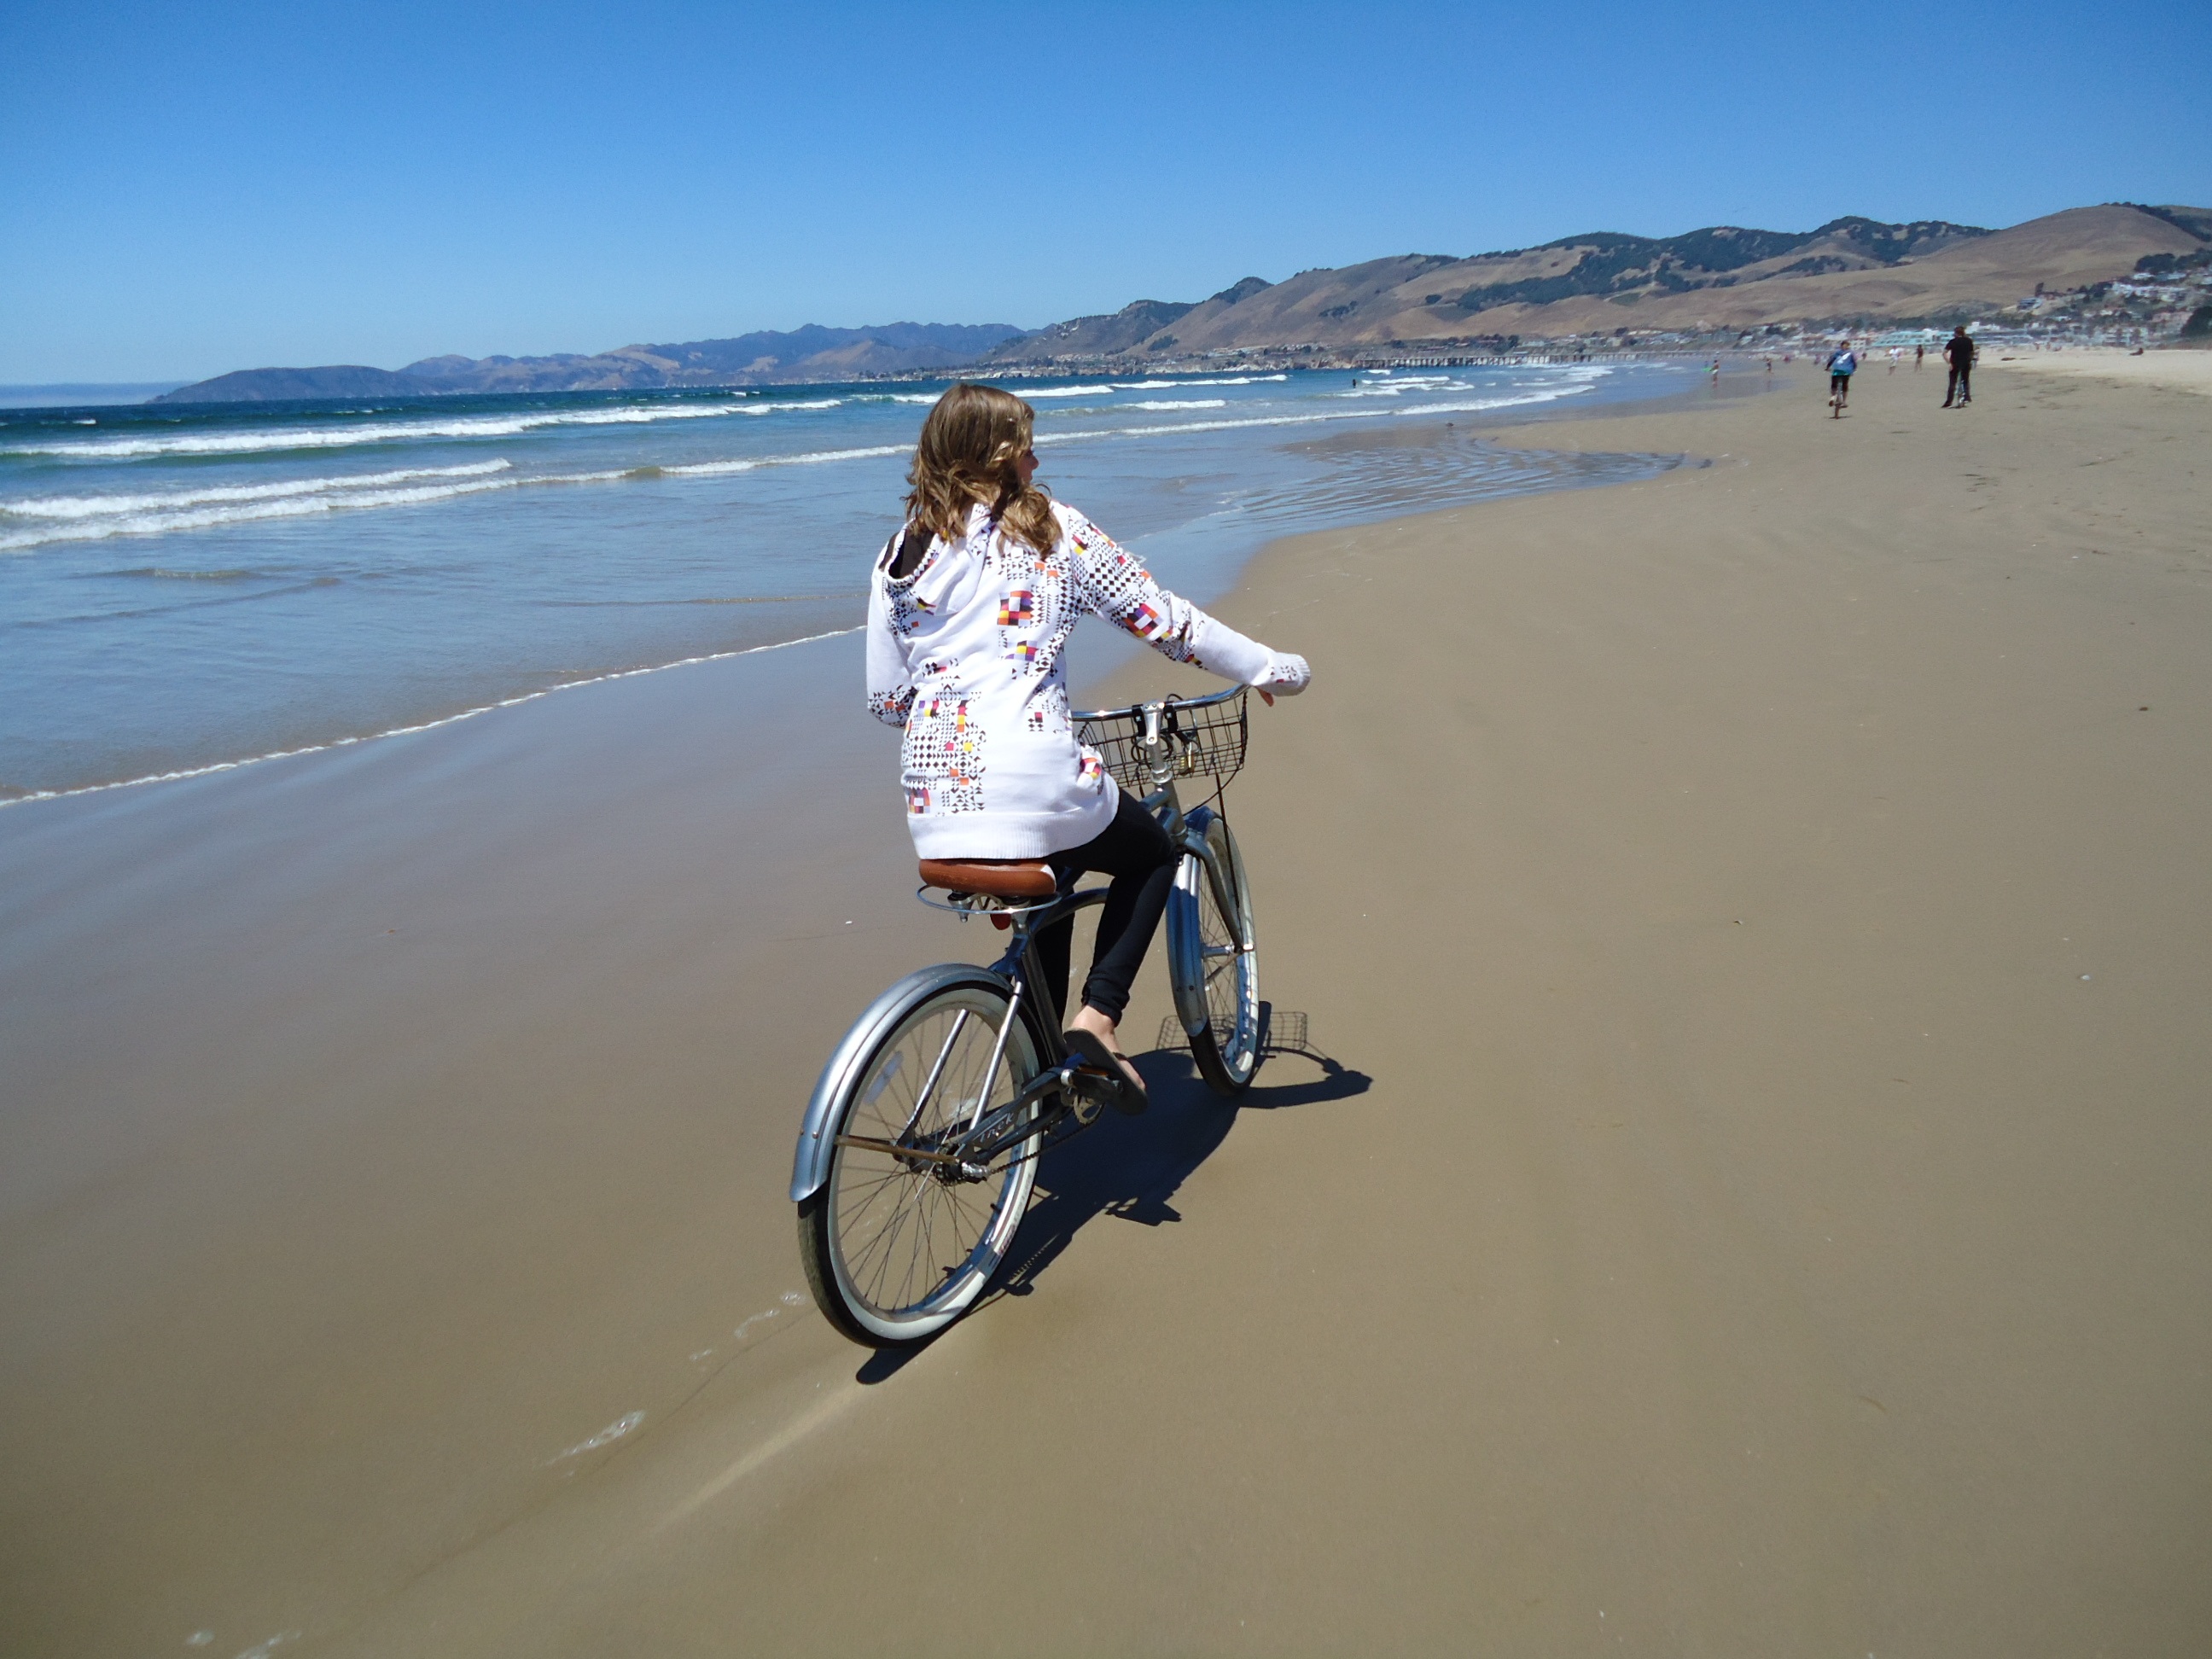
beach, sea, coast, sand, bicycle, vehicle, extreme sport, california, sports equipment, mountain bike, cycling, sports, pismo